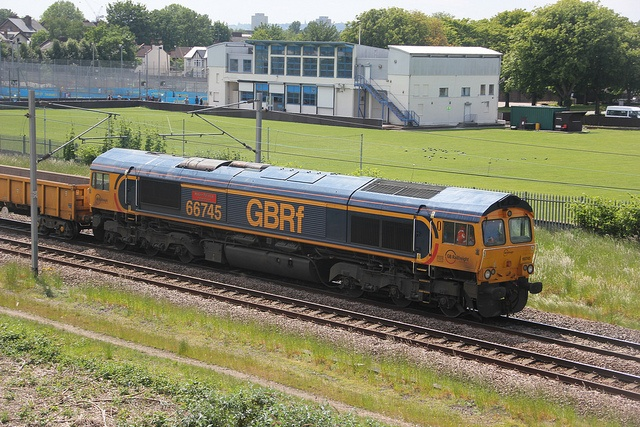
Train conductor inside guiding the train down the track.
A train is going past a building in a large field.
a long train that is on a rail road track
a train in a park rides the rails fastly
A yellow and black train engine on a track.